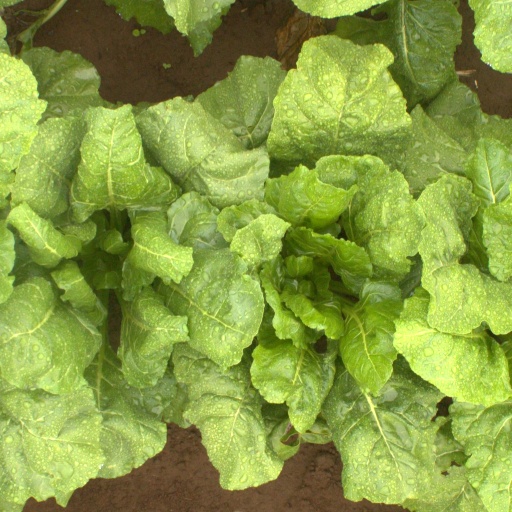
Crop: sugar beet